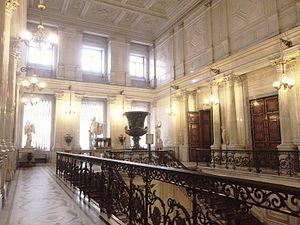
Le Grand Ermitage ou Vieil Ermitage est un monument architectural qui fait partie du complexe du musée de l'Ermitage à Saint-Pétersbourg, construit de 1771 à 1787 par l'architecte Georg Friedrich Veldten. Il est situé dans le prolongement des bâtiments du Palais d'Hiver longeant le quai du Palais, et est destiné à présenter les collections artistiques du palais. En 1792, Giacomo Quarenghi ajoute au Grand Ermitage un bâtiment qui abrite la Loggia Raphaël.